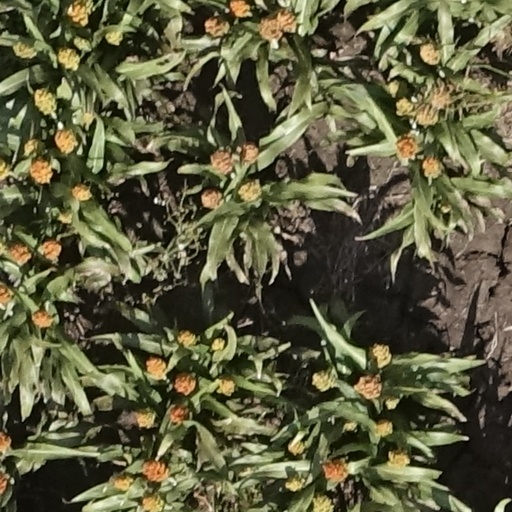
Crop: sorghum